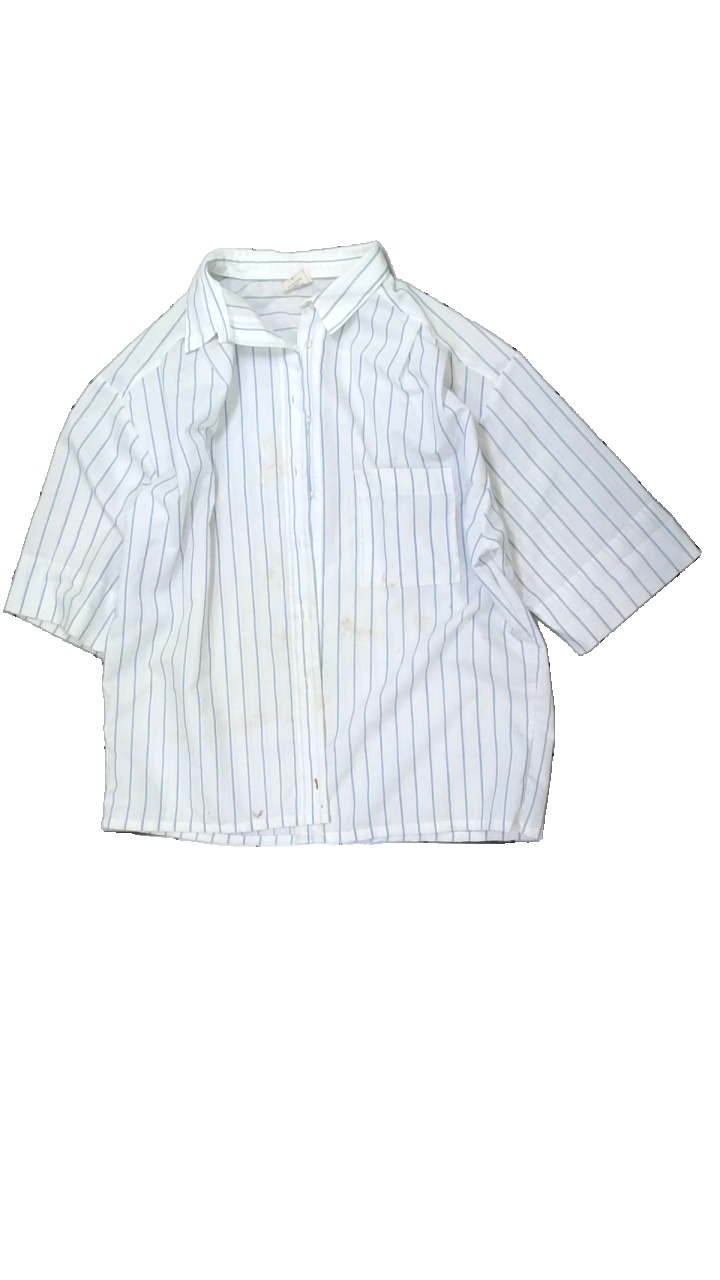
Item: Shirt (Men)
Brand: Toni-lee
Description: randig skjorta med stora fläckar fram
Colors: White, Blue
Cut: Regular
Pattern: Striped
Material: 77% polyester 23% cotton
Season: All
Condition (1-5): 2
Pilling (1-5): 5
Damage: fläckar
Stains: Major
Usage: Export
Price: <50